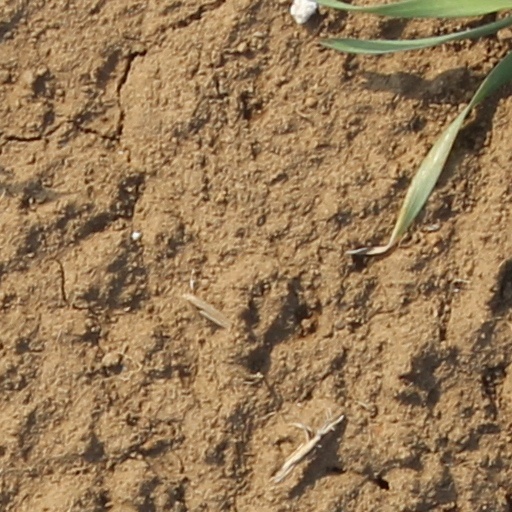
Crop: wheat